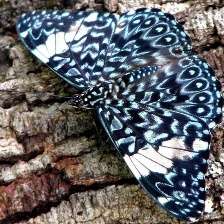
Species: RED CRACKER